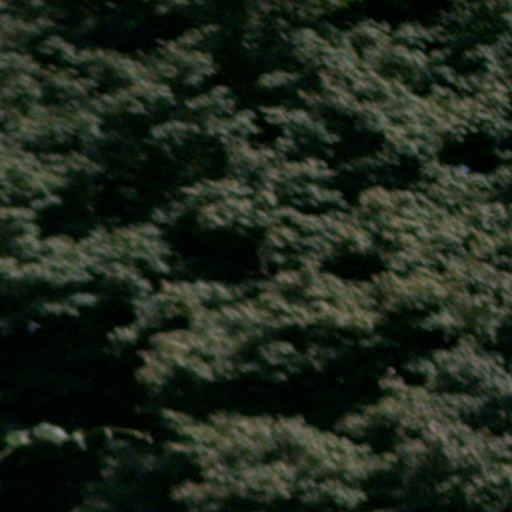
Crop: cassava